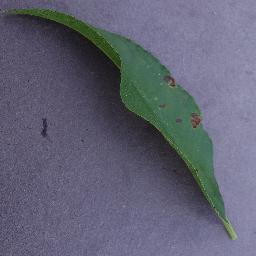
Label: Peach___Bacterial_spot